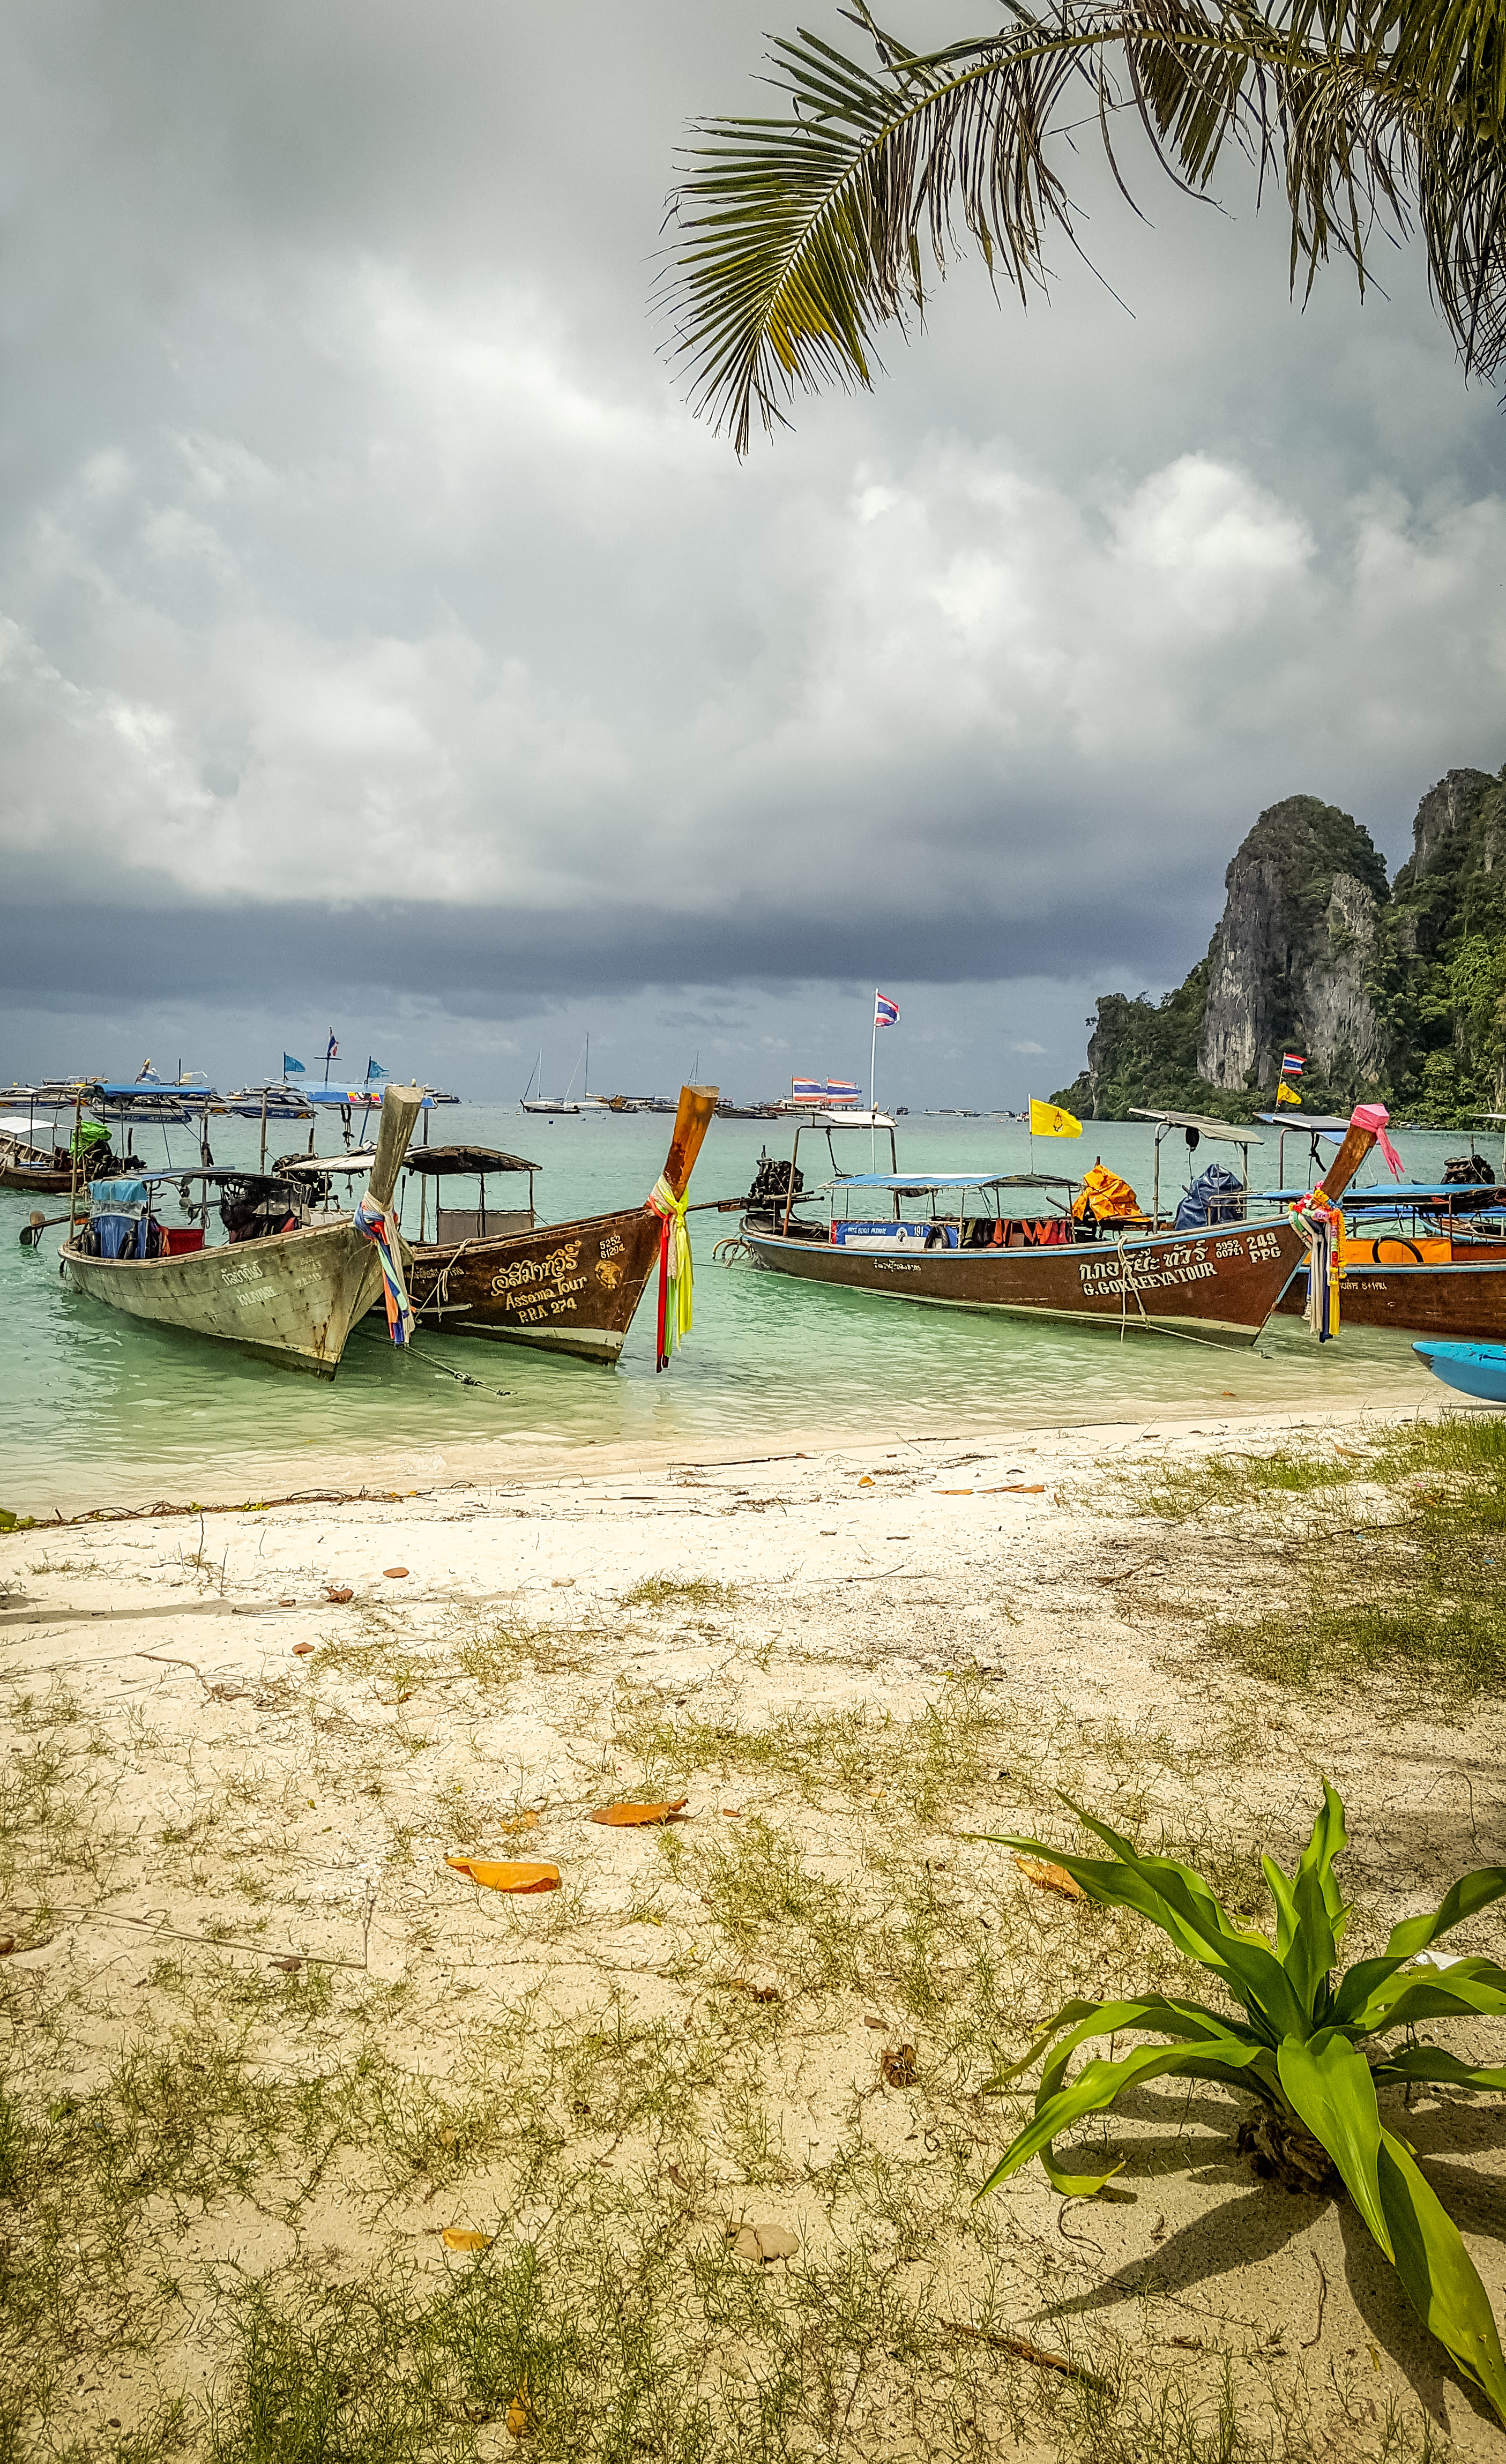
beach, sea, coast, water, sand, ocean, shore, vacation, travel, vehicle, paradise, tropical, bay, asia, thailand, body of water, sunny, holidays, boats, beautiful, islands, tropics, waterscapes, egzotic, andaman